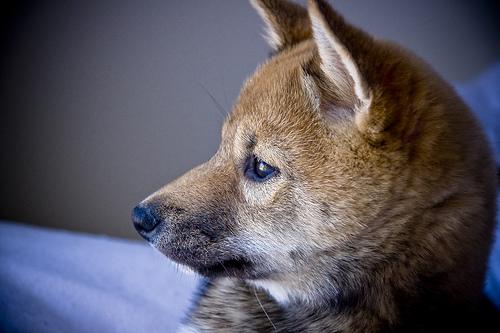
Breed: shiba inu